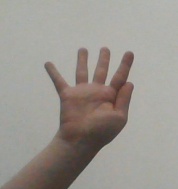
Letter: sheen